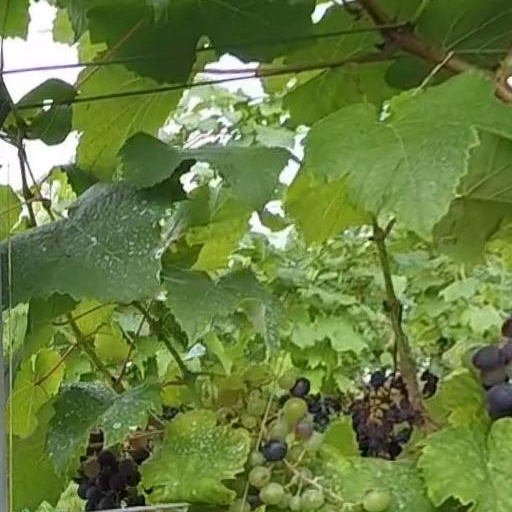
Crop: grape